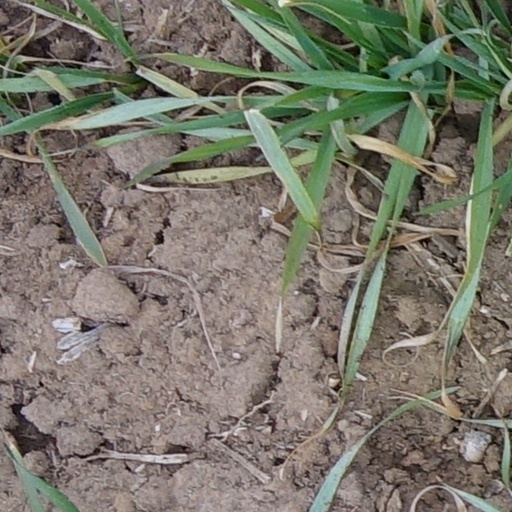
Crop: wheat